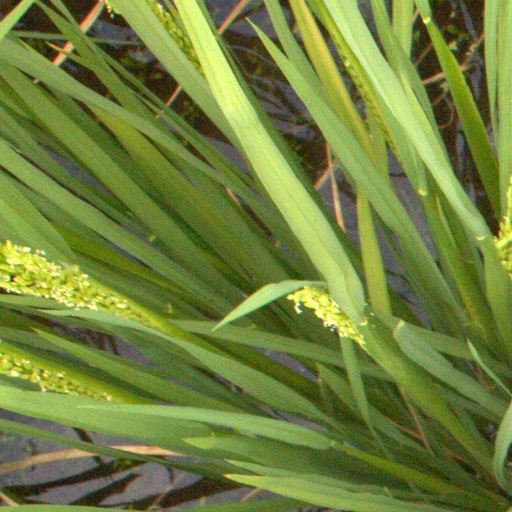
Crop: rice